Gerald Fauth

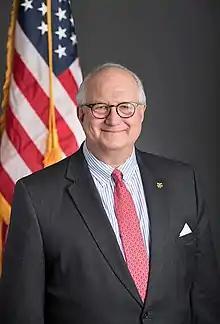
Official portrait, 2017

Gerald Fauth is an American businessperson who served on the National Mediation Board (NMB). Fauth was first appointed to the NMB by President Donald Trump in 2017 and served as its Chairman from November 2017 to June 2018 and again from July 2021 to June 2022. Prior to joining the NMB, he was the president of G.W. Fauth & Associates Inc., a transportation economic consulting firm.